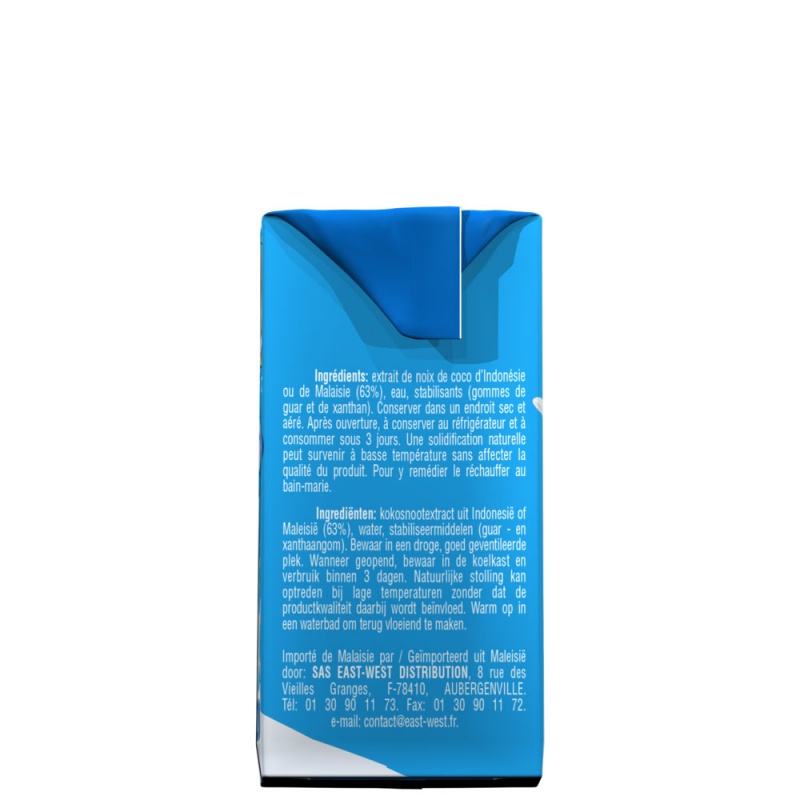
Label: cardboard